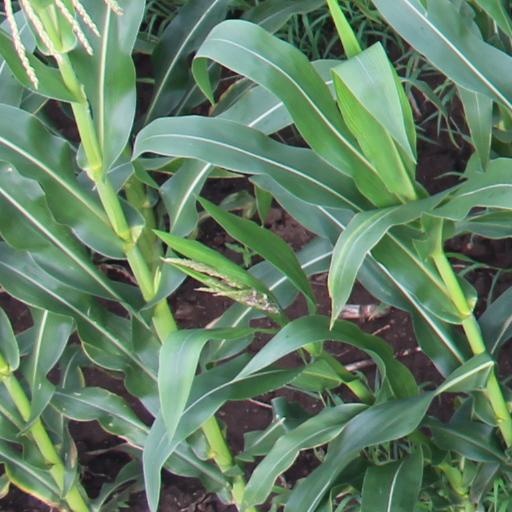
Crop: maize; corn